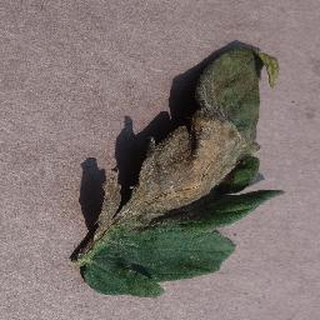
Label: tomato_late_blight